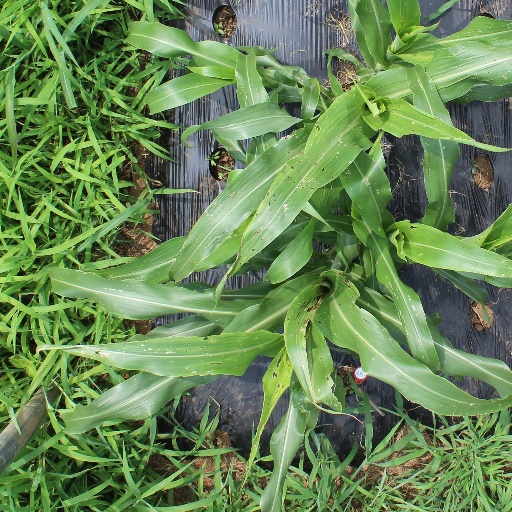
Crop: sorghum